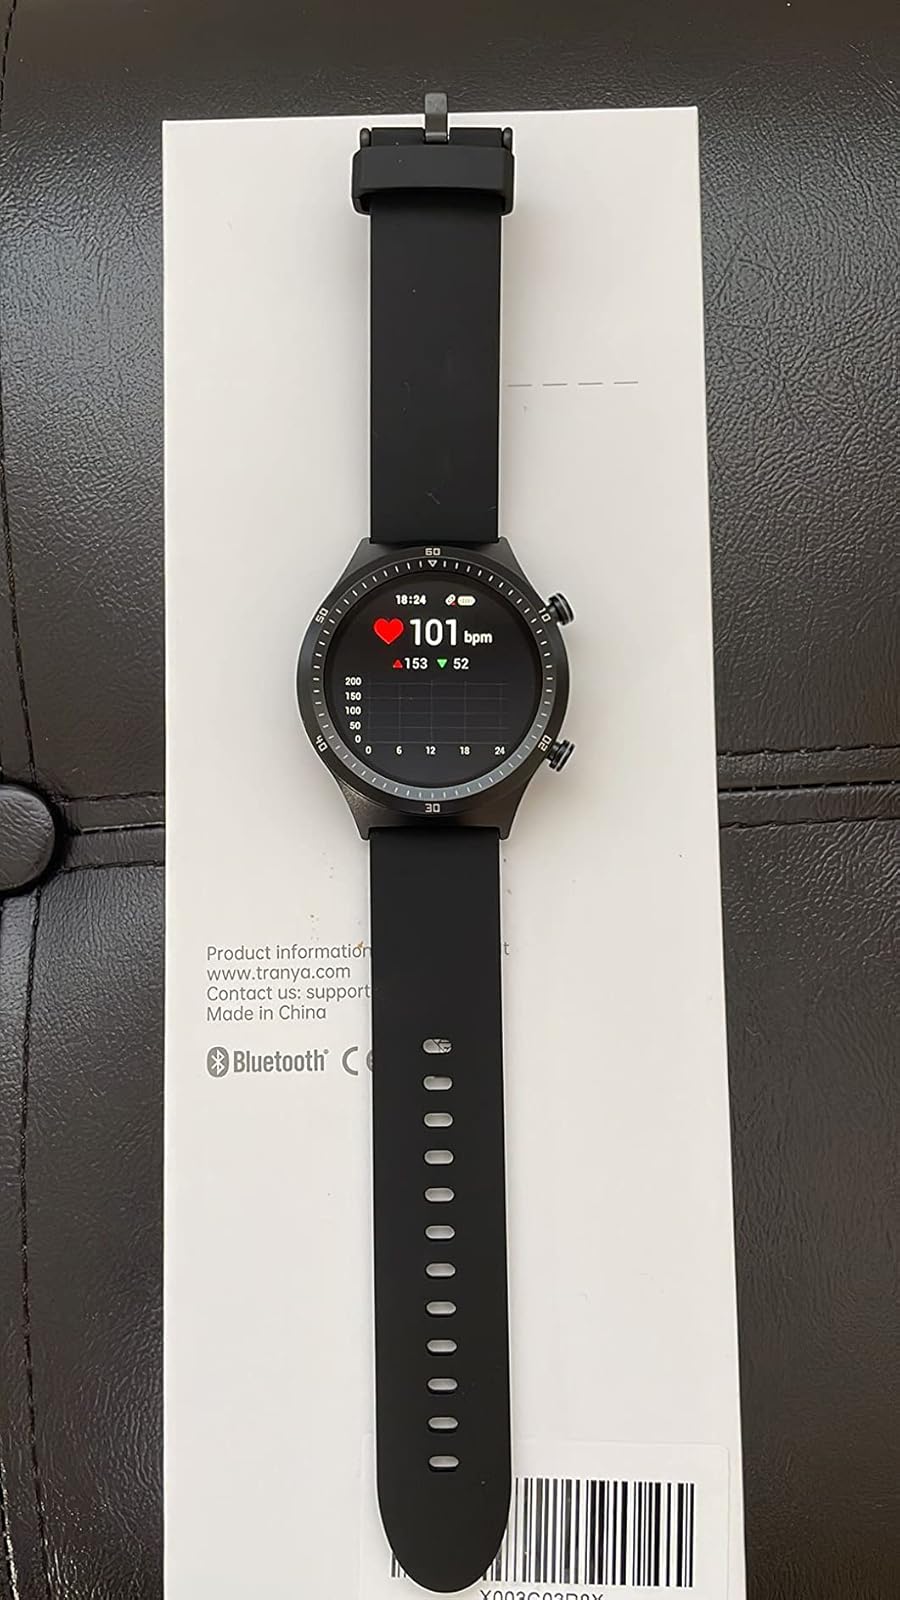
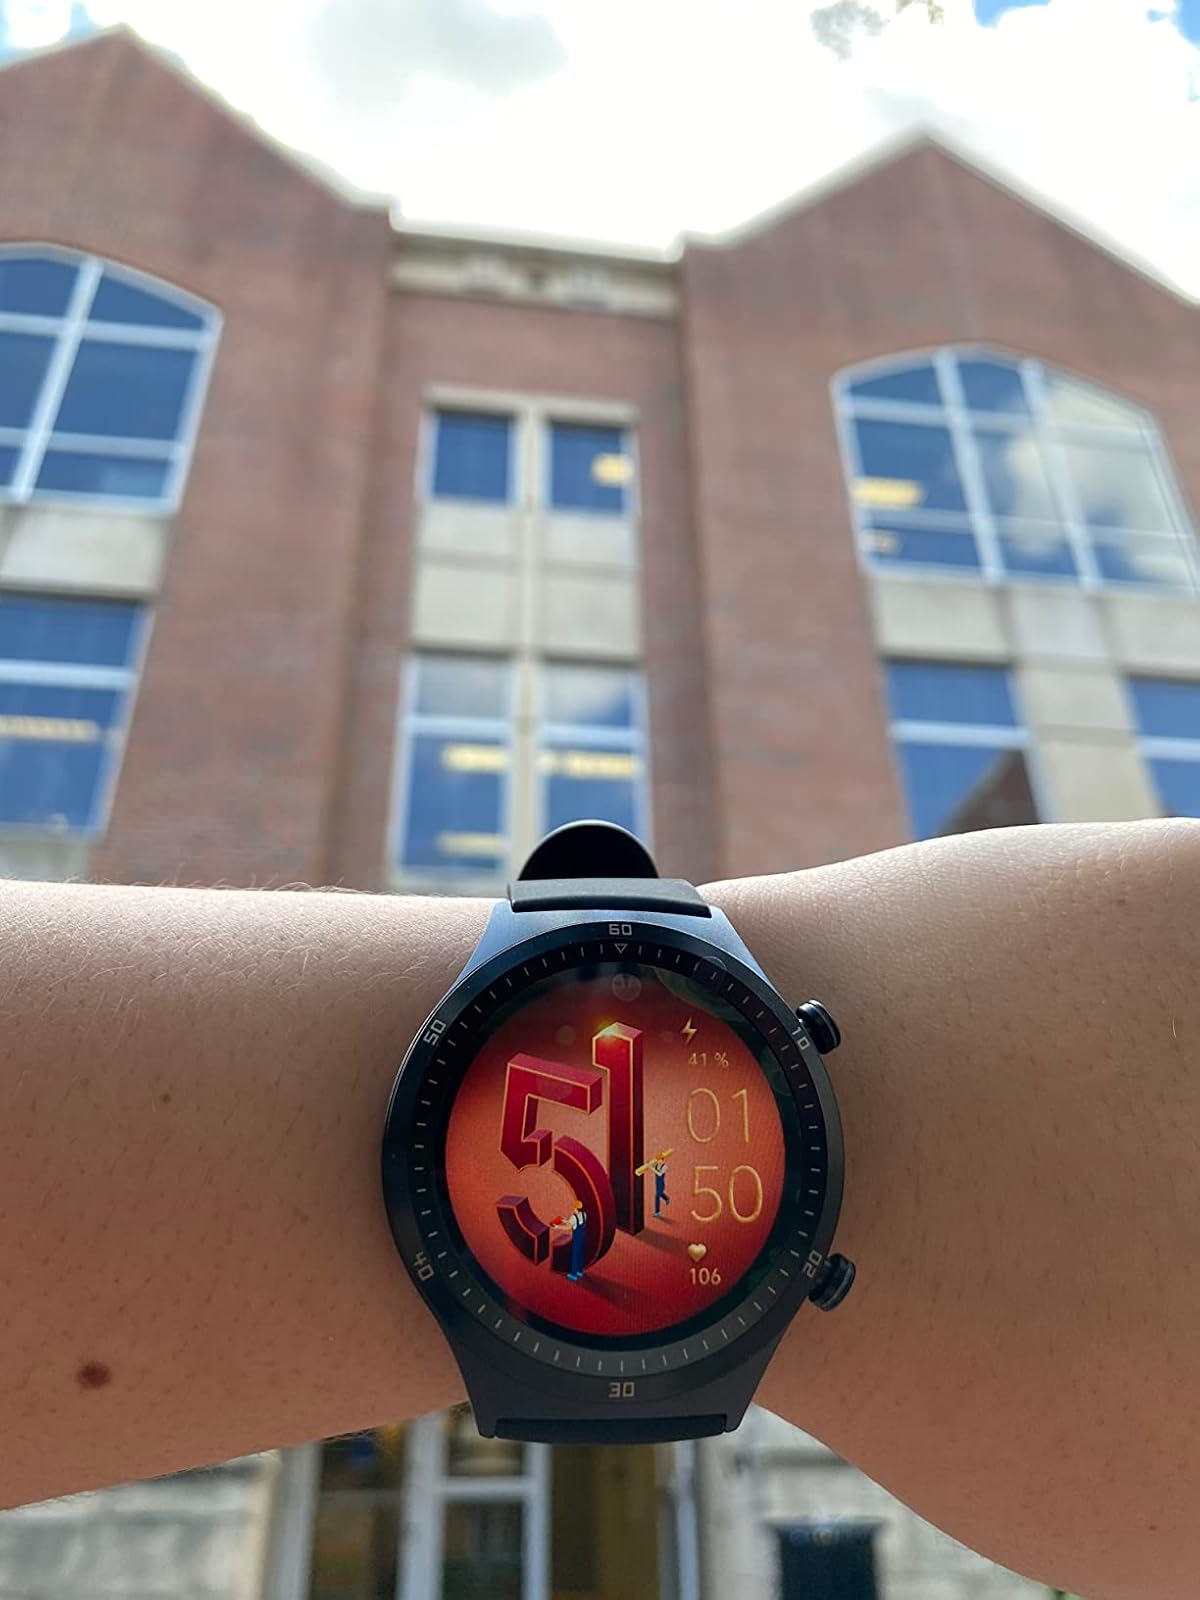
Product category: smartwatch
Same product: yes